DeBakey High School for Health Professions

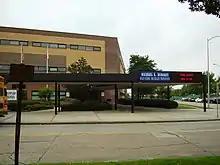
Former campus

With an initial student body of 45, the High School for Health Professions opened in 1972 as part of a partnership between the Houston Independent School District and the Baylor College of Medicine. The curriculum was shaped in its early years as DeBakey was the world's first high school to specialize in medical professions. Perry Weston was the first principal.